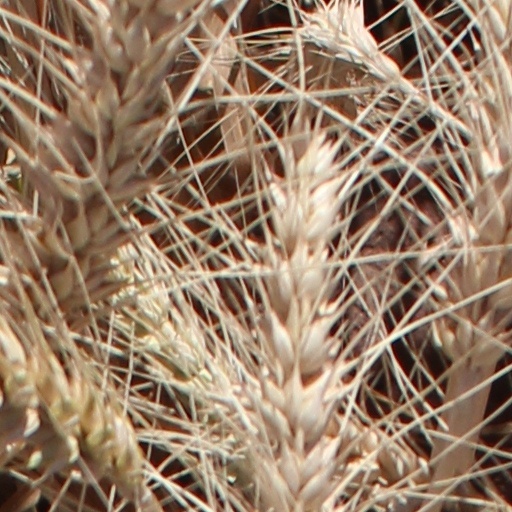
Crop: wheat